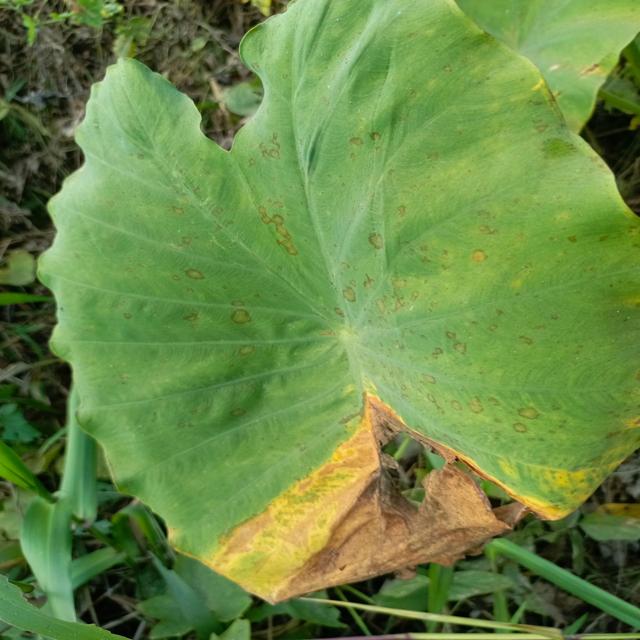
Label: Late_Blight